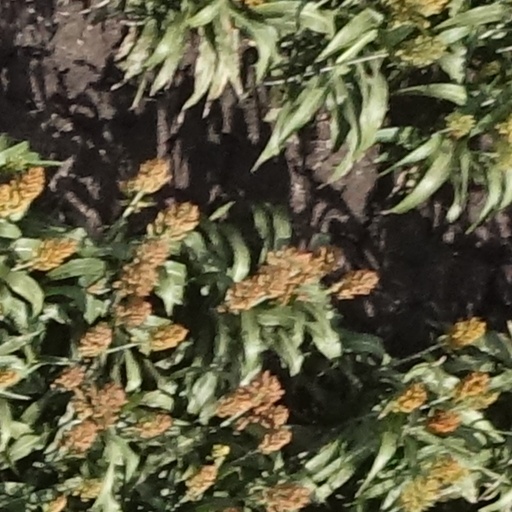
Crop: sorghum